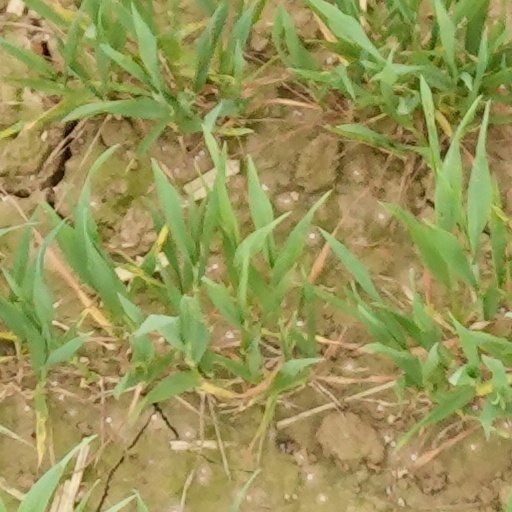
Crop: wheat